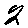
Label: 2